Endangered Species Act of 1973

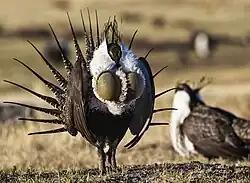
Courtship display of a male greater sage-grouse

The agency maintains a webpage for the public to access the complete list of endangered animals and a separate webpage for endangered plants.